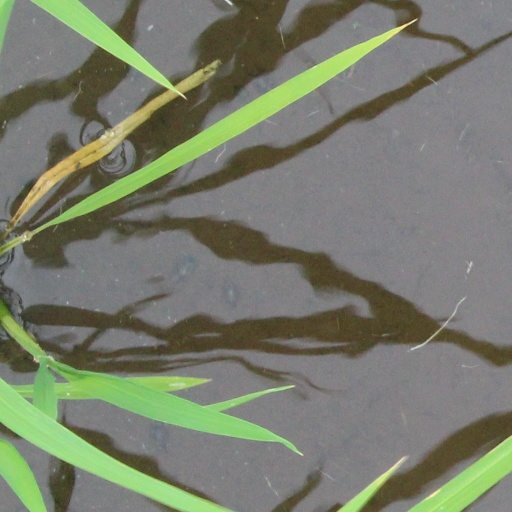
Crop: rice